Cultural racism

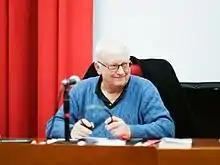
Étienne Balibar's concept of "neo-racism" was an early formulation of what later became widely termed "cultural racism".

The term "racism" is one of the most controversial and ambiguous words used within the social sciences. Balibar characterised it as a concept plagued by "extreme tension" as well as "extreme confusion". This academic usage is complicated by the fact that the word is also common in popular discourse, often as a term of "political abuse"; many of those who term themselves "anti-racists" use the term "racism" in a highly generalised and indeterminate way.